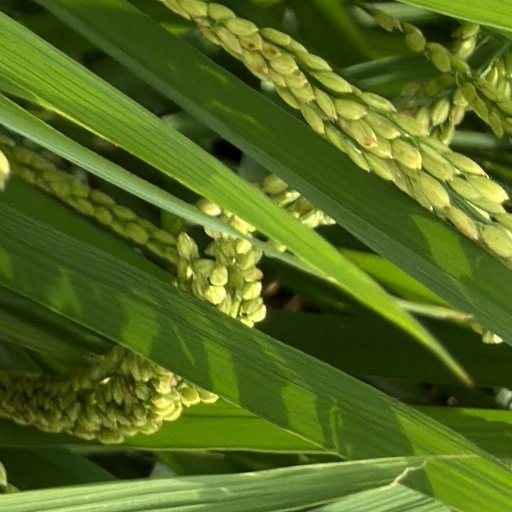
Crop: rice